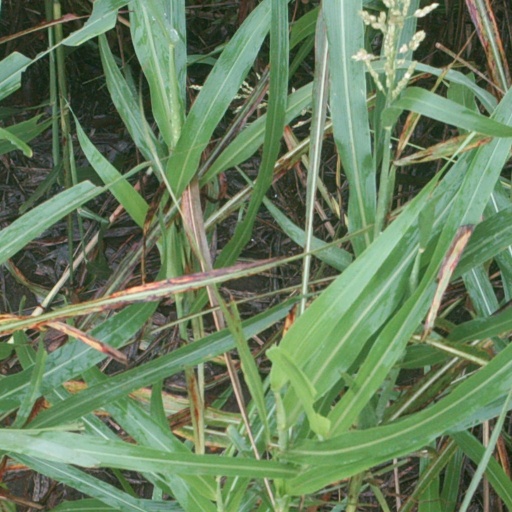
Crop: sorghum